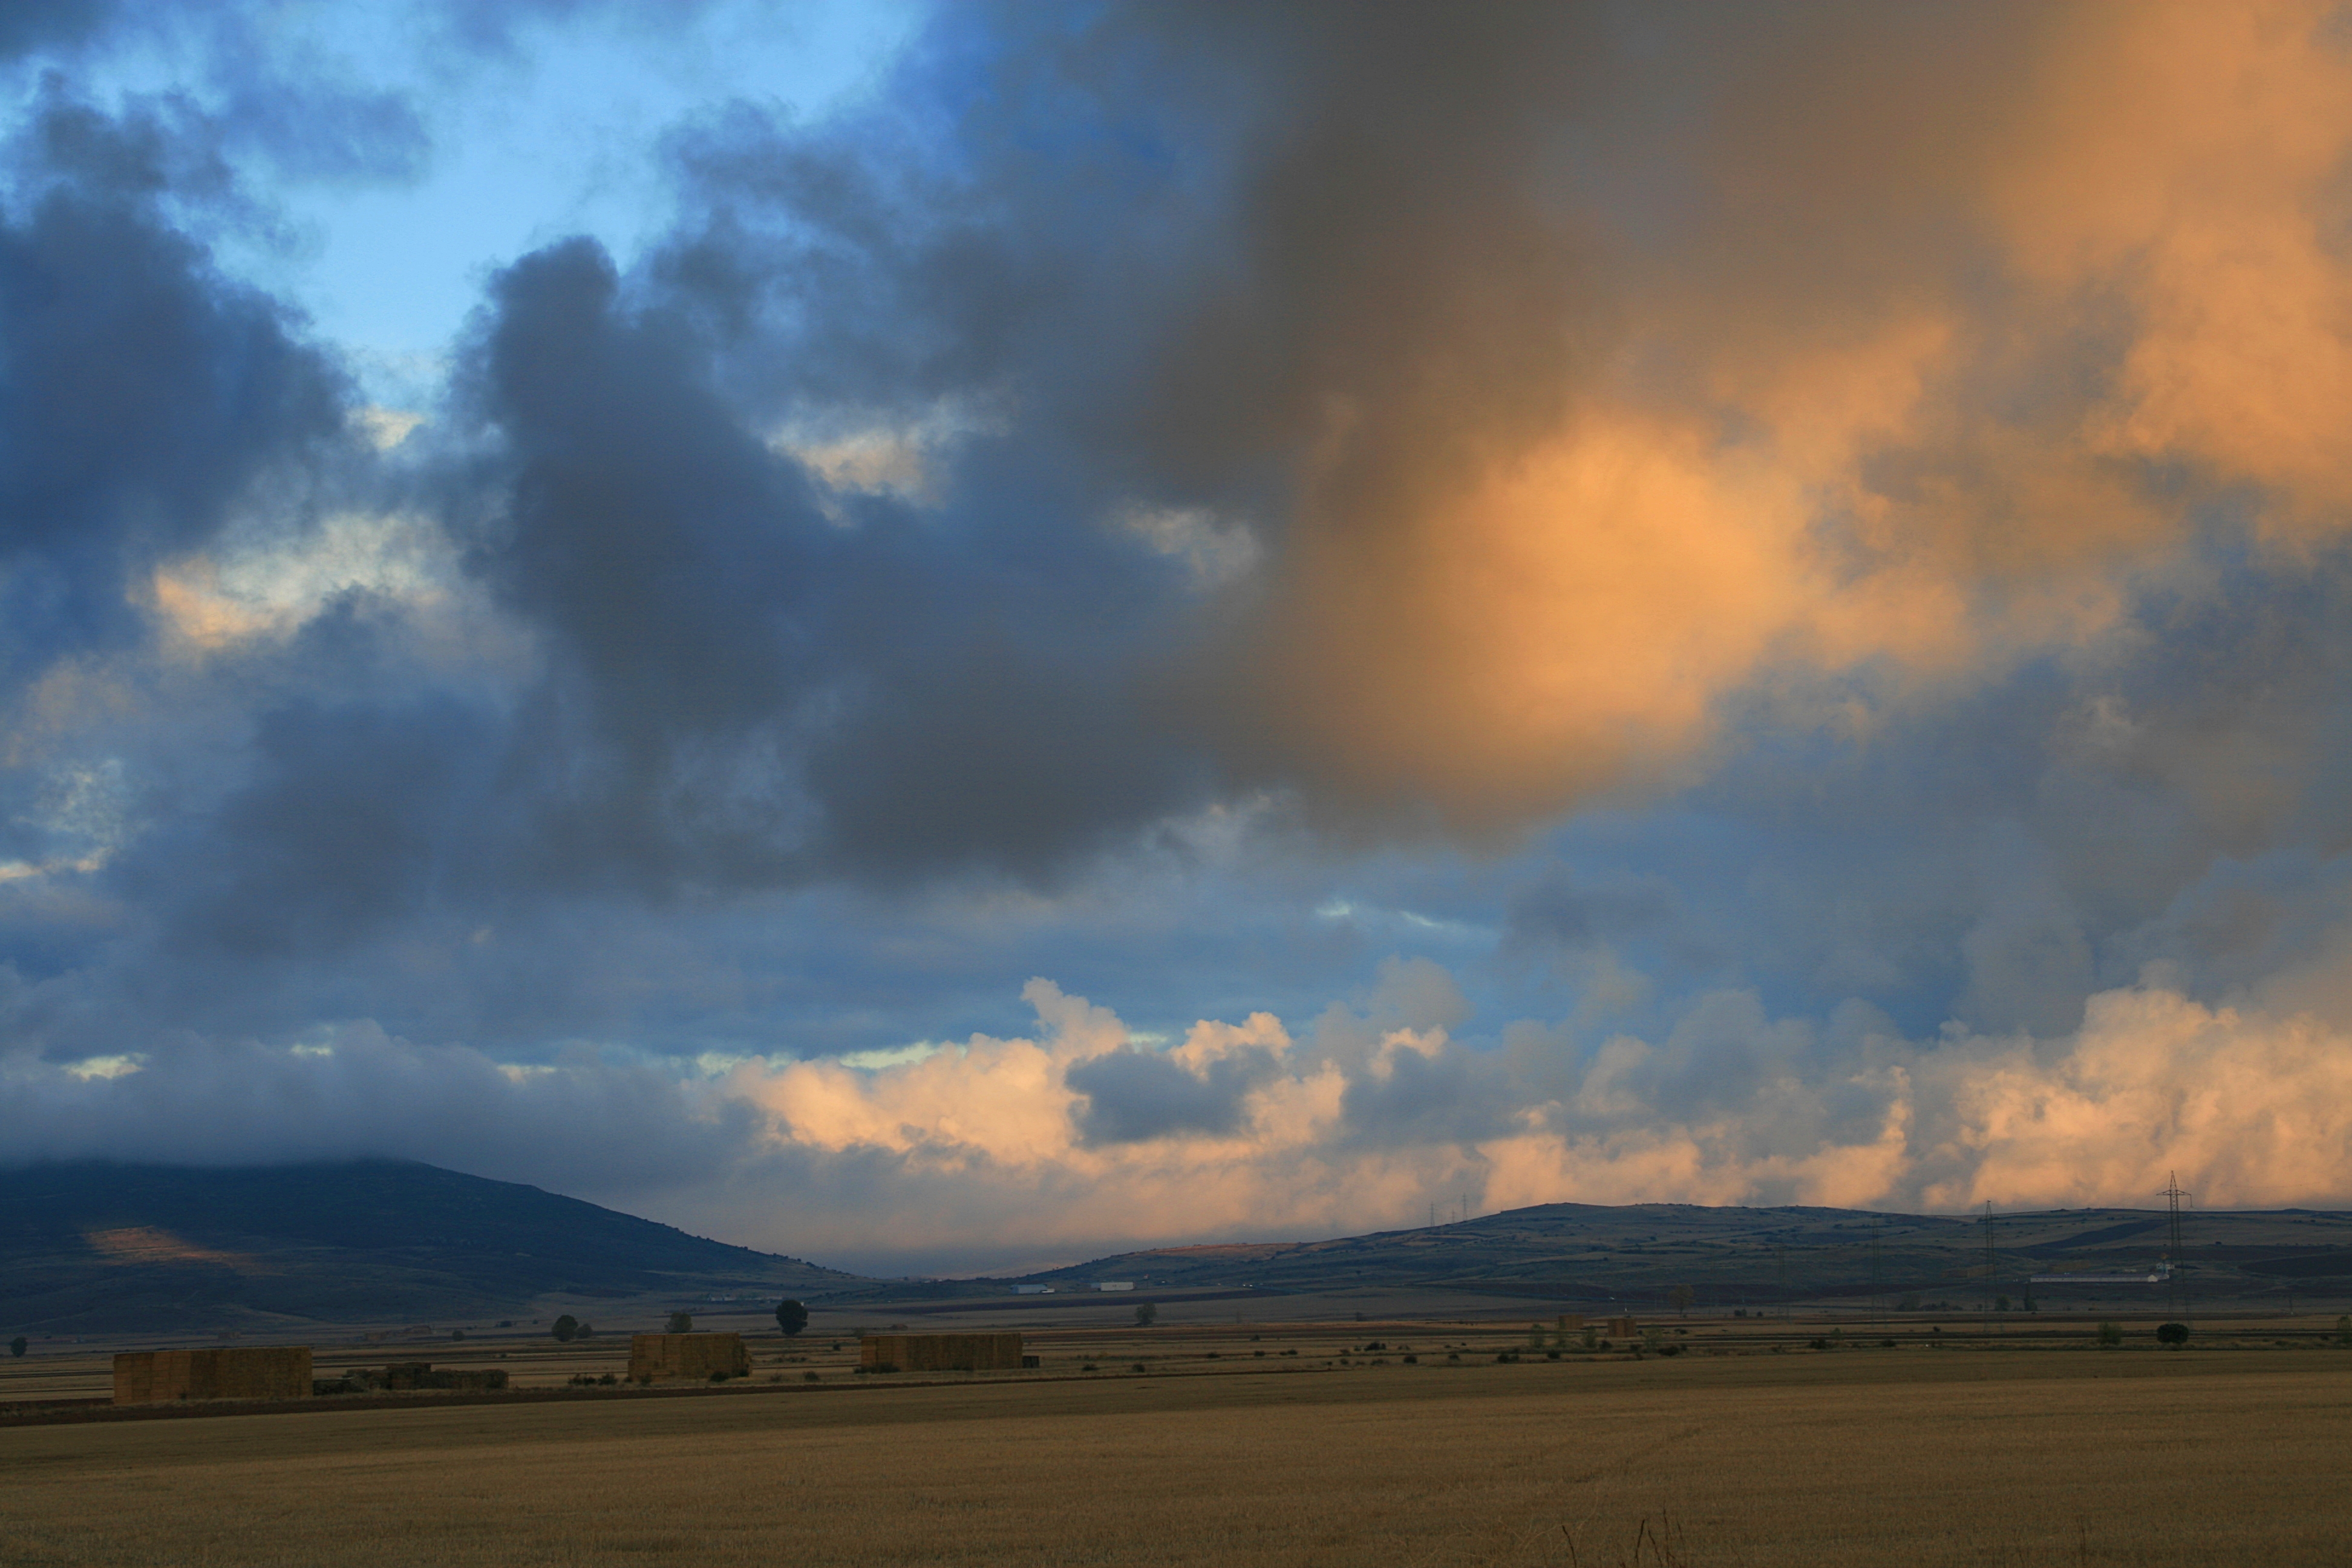
landscape, horizon, mountain, cloud, sky, sunrise, sunset, field, prairie, sunlight, morning, hill, dawn, dusk, evening, plain, grassland, paisaje, nubes, castilla, soria, magarcia, alfinaldeldia, matalebreras, lancaster, rural area, meteorological phenomenon, atmospheric phenomenon, atmosphere of earth